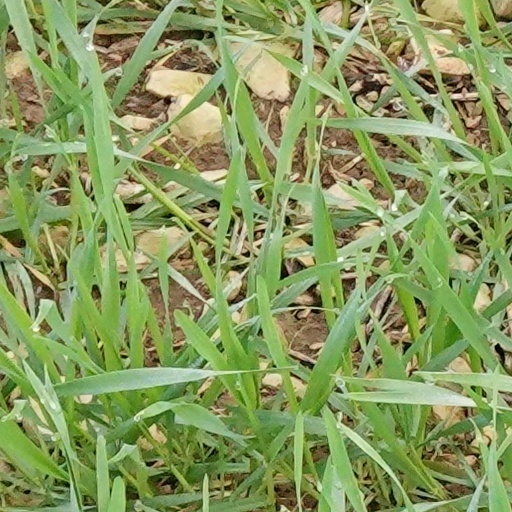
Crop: wheat